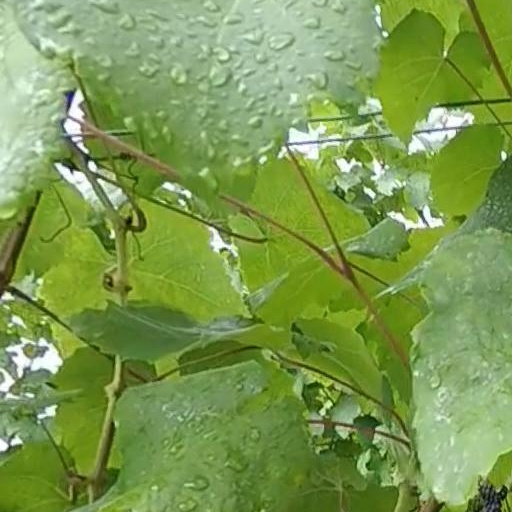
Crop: grape